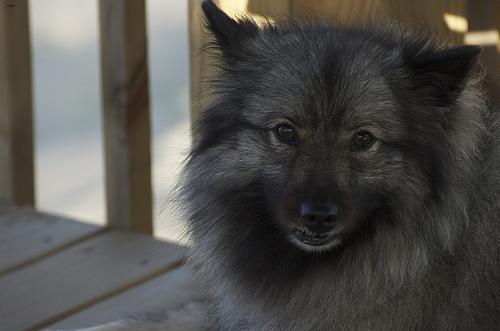
Breed: keeshond